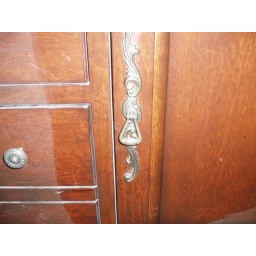
Handle detail on under sink access door